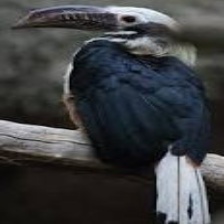
Species: VISAYAN HORNBILL
Scientific name: PENELOPIDES PANINI
ImageNet parent category: hornbill